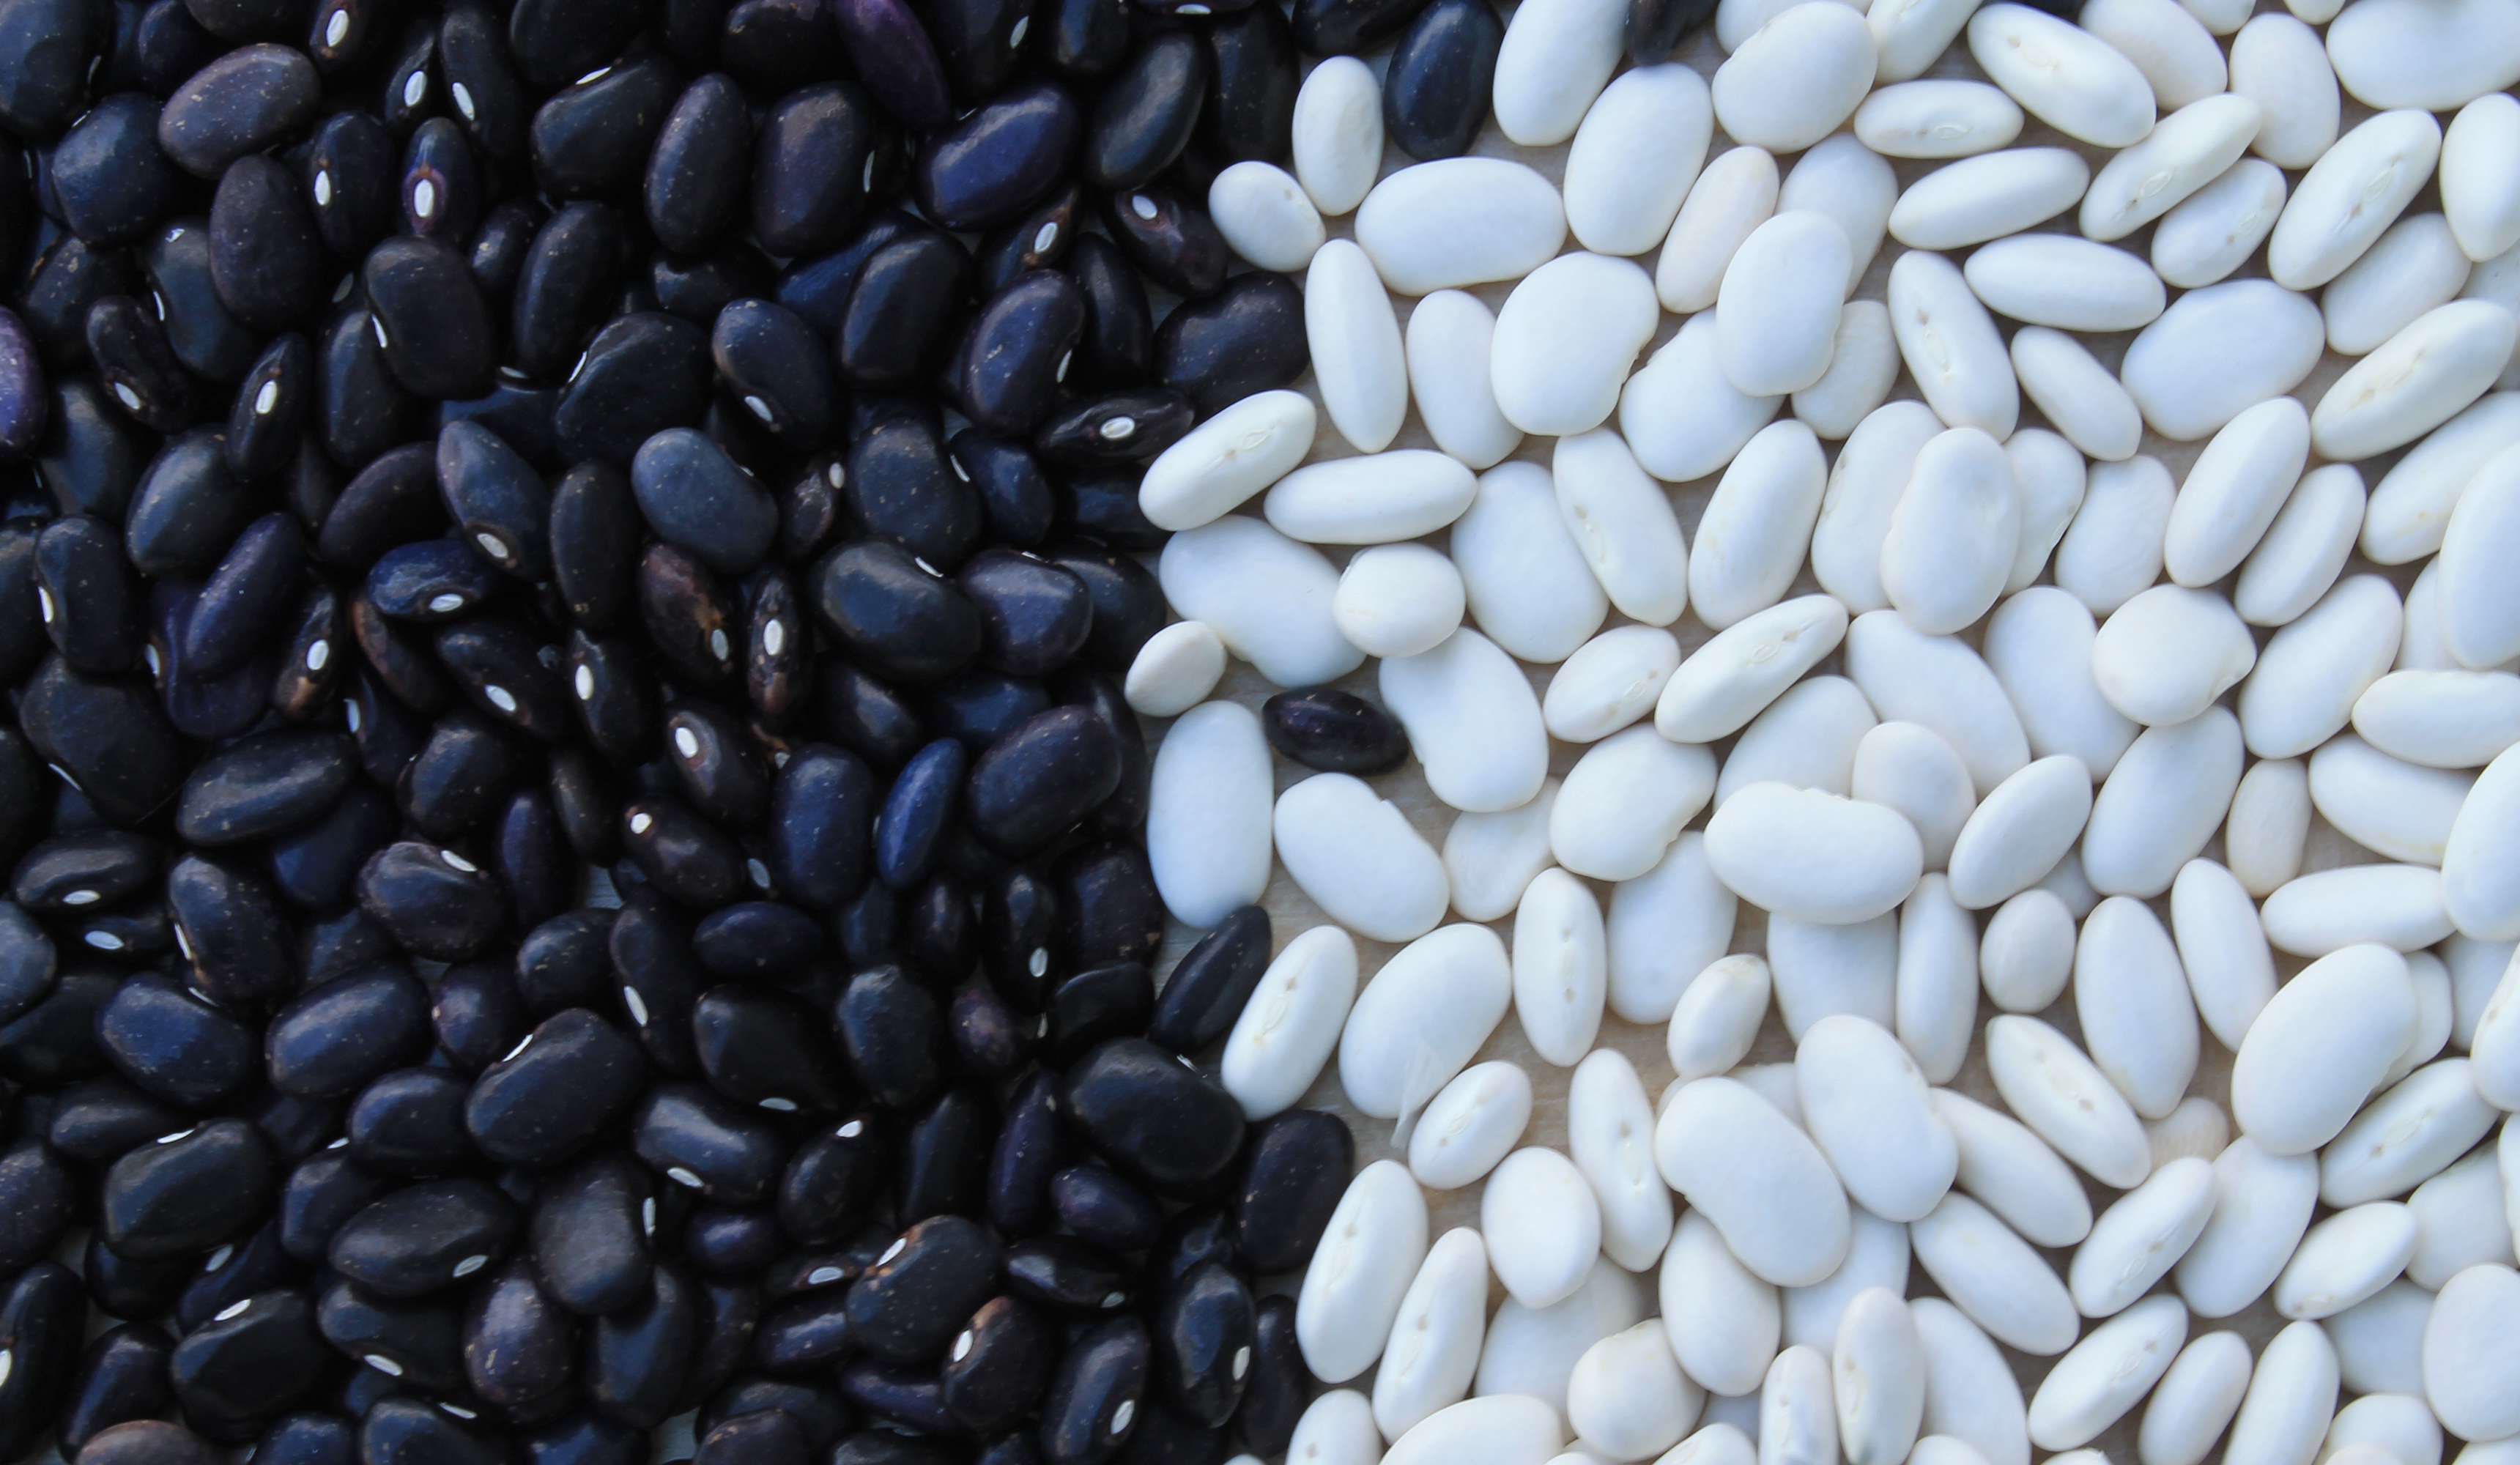
nature, white, texture, rustic, food, cooking, produce, vegetable, crop, color, natural, pebble, kitchen, black, agriculture, blank, background, beans, vegetarian food, diet, backdrop, organic, sunflower seed, common bean